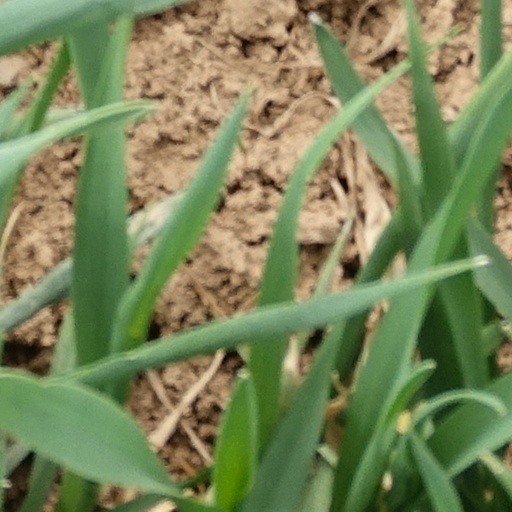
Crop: wheat